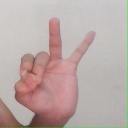
अक्षर: ण